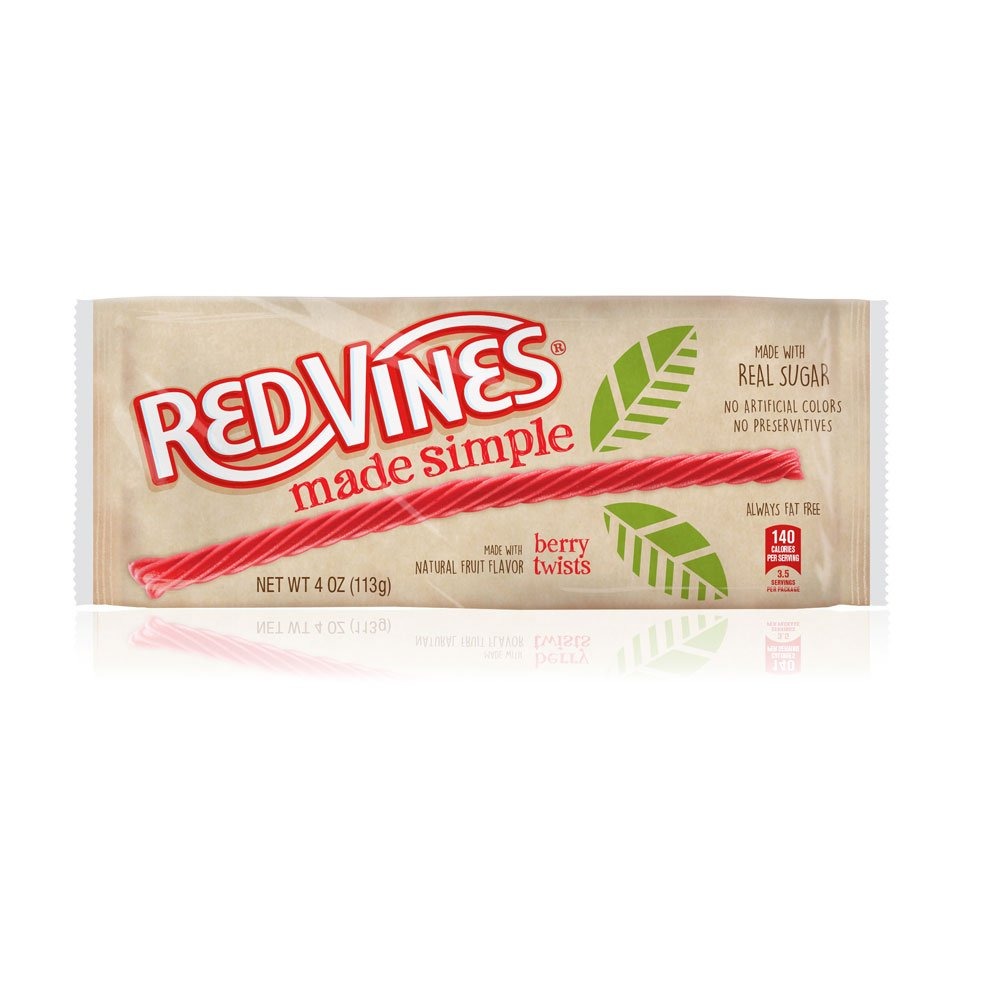
Item Name: Red Vines Made Simple Berry Licorice Twists, 4oz Tray
Bullet Point 1: 4 oz trays that are perfect for sharing and snacking on the go
Bullet Point 2: Made with real sugar and a blend of natural berry flavors, these twists are sure to deliver the delicious taste you’d expect from red vines
Bullet Point 3: Red vines made simple contains only 5 ingredients and no artificial colors
Bullet Point 4: Made with real sugar, no high fructose corn syrup
Bullet Point 5: Always fat free, no preservatives
Value: 4.0
Unit: Ounce

Price: 2.235